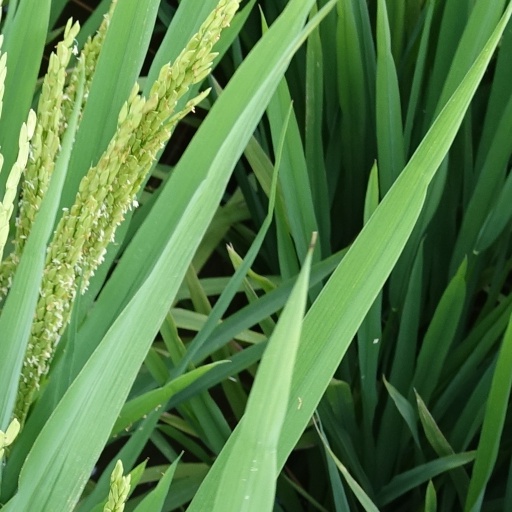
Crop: rice